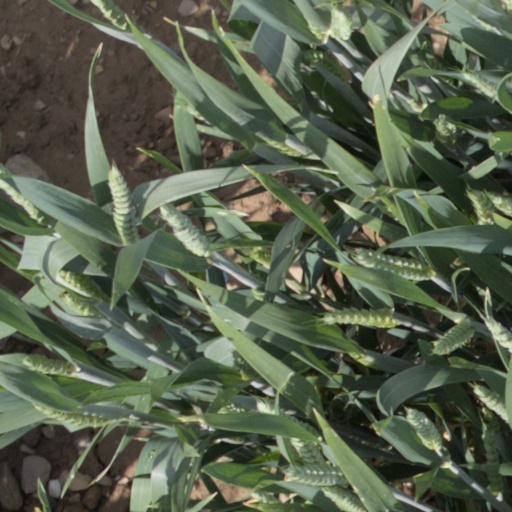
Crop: wheat